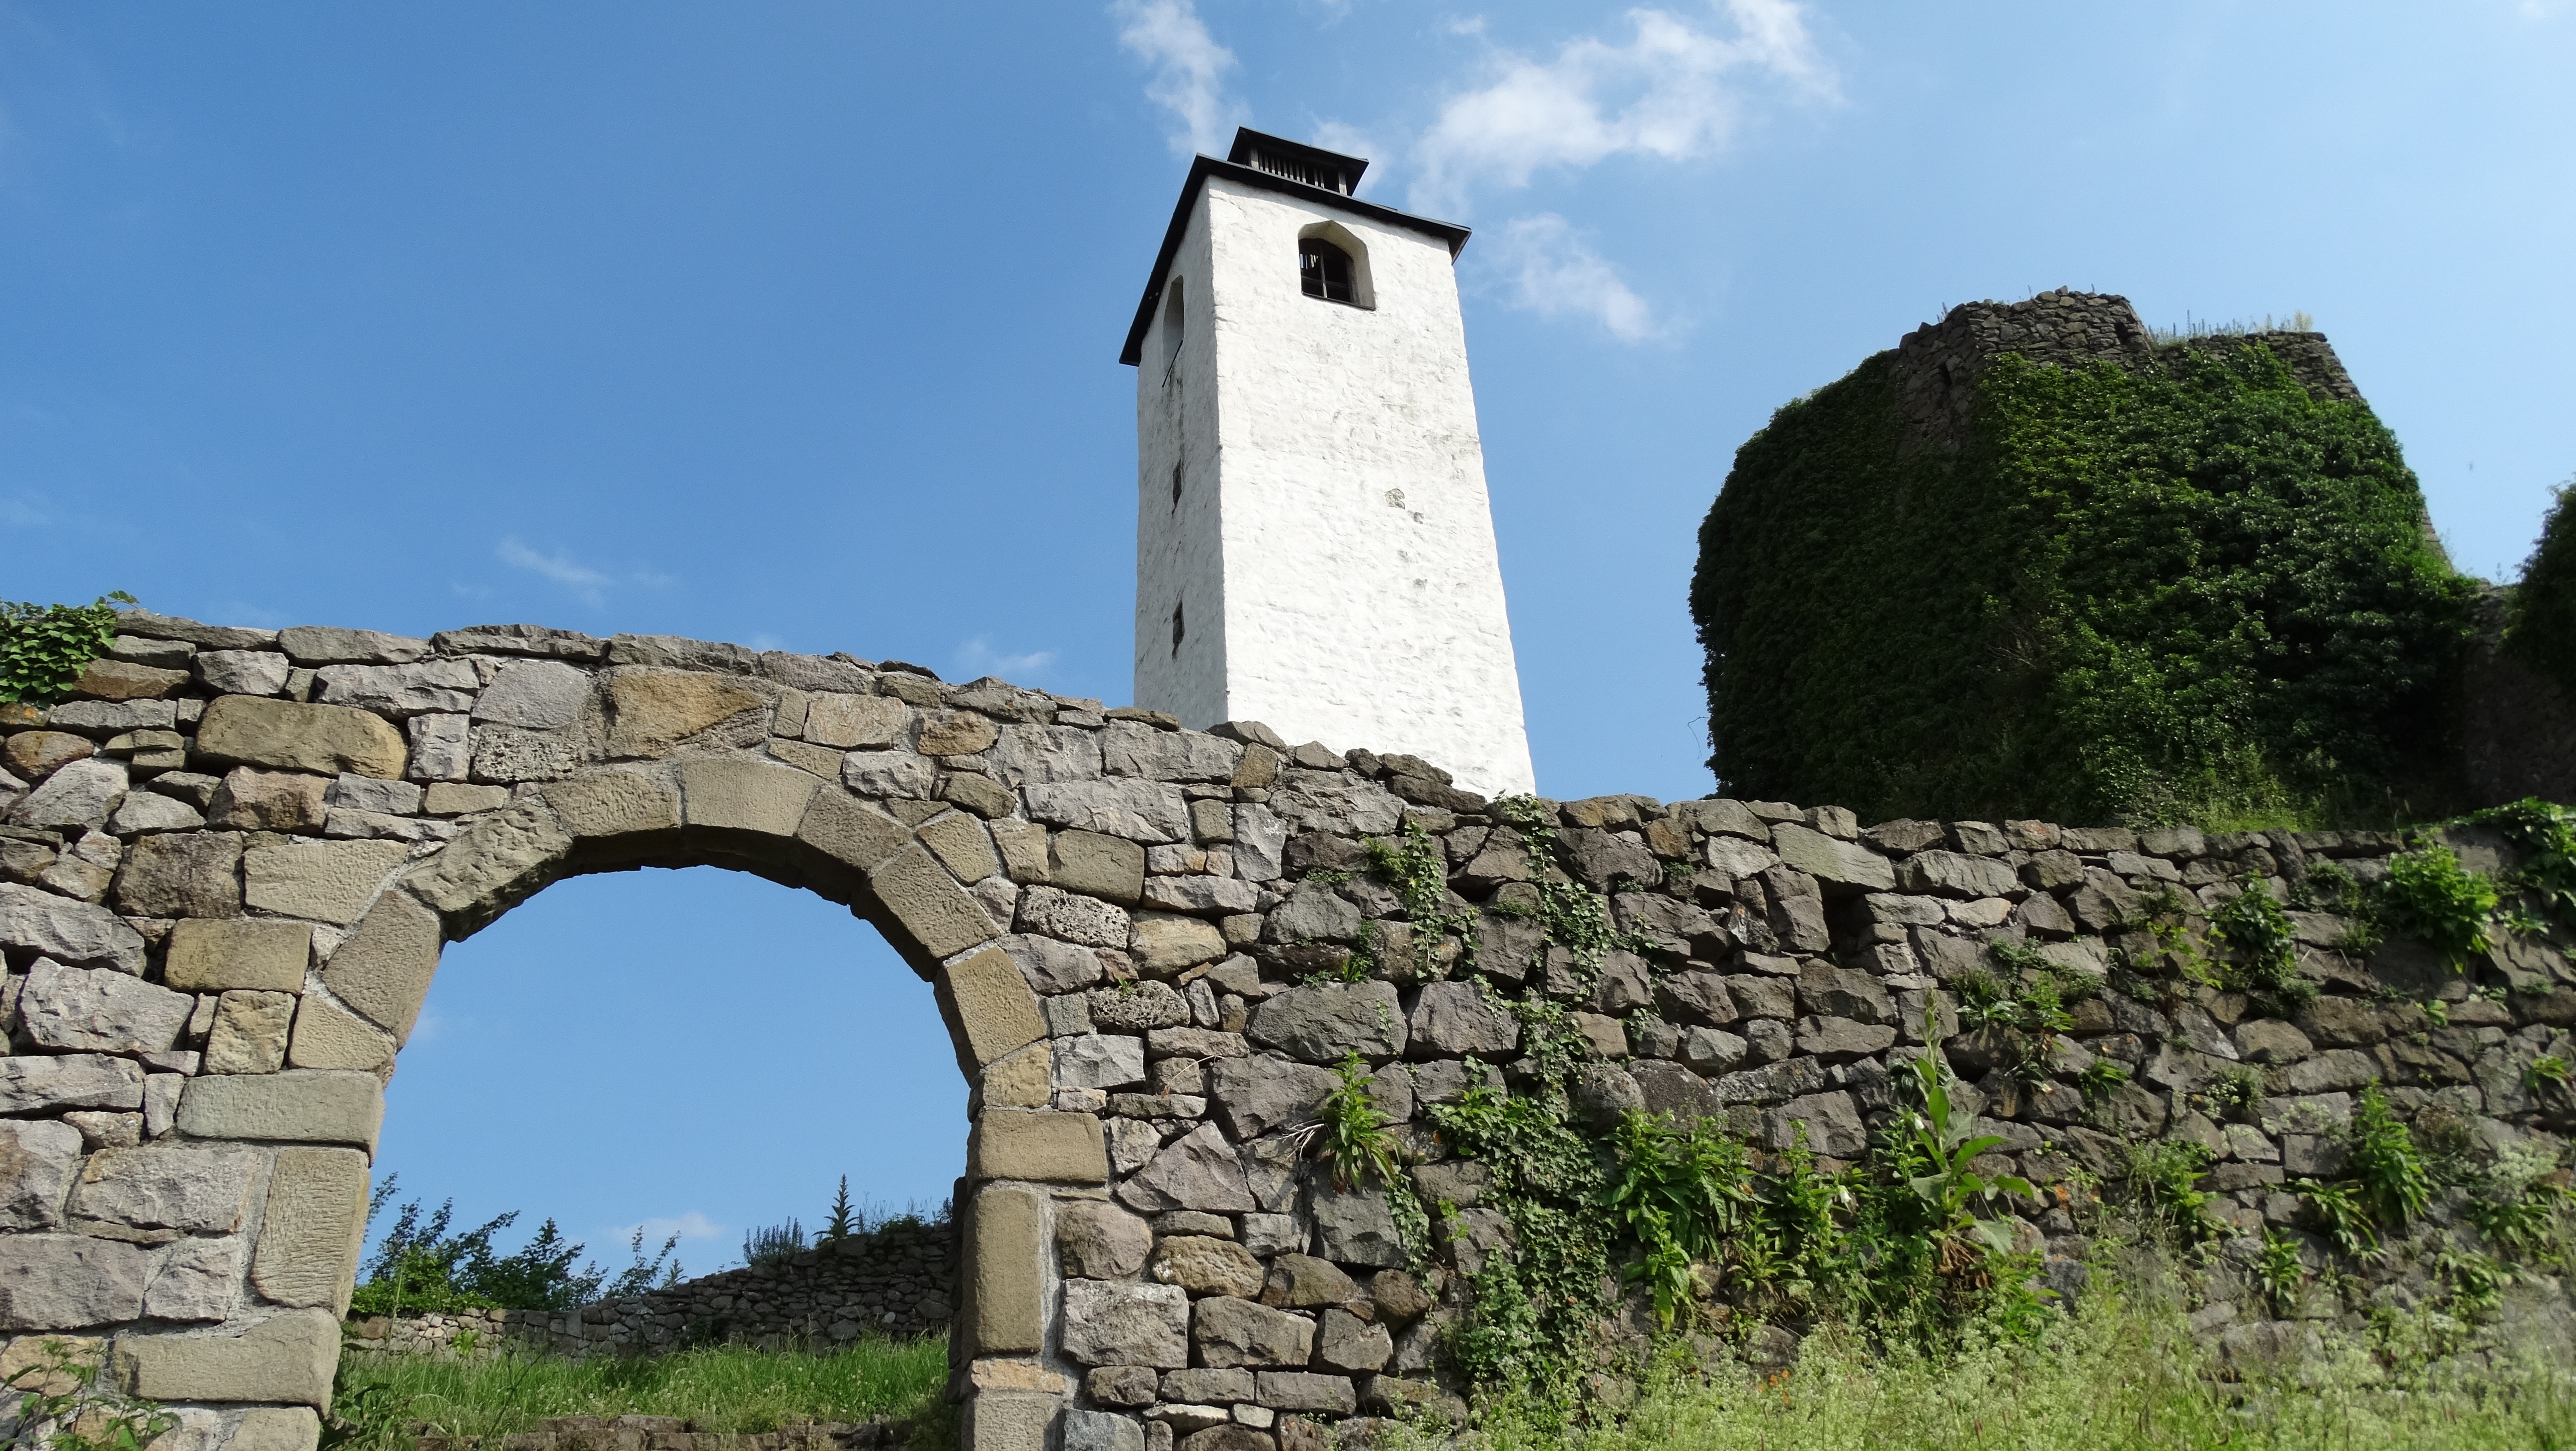
rock, building, arch, tower, castle, ancient, landmark, fortification, fortress, ruins, monastery, forts, archaeological site, historic site, ancient history, hour tower, maglaj